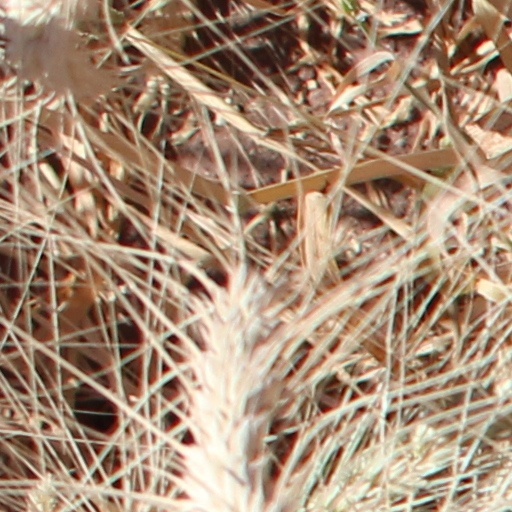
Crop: wheat